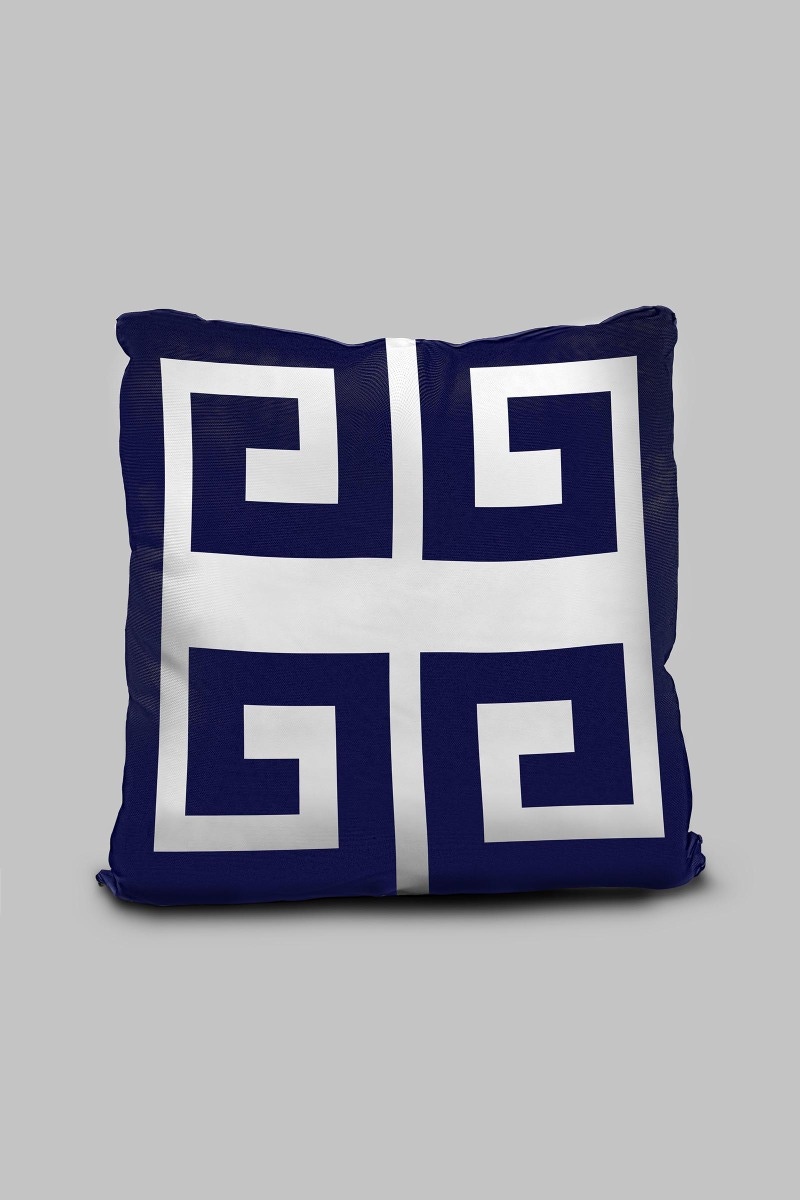
navy greek key pillow